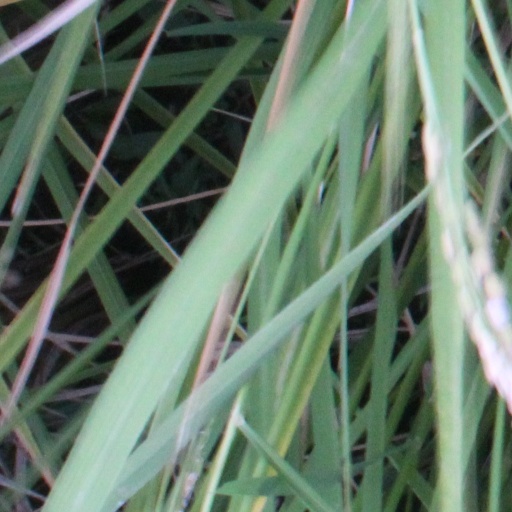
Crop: rice